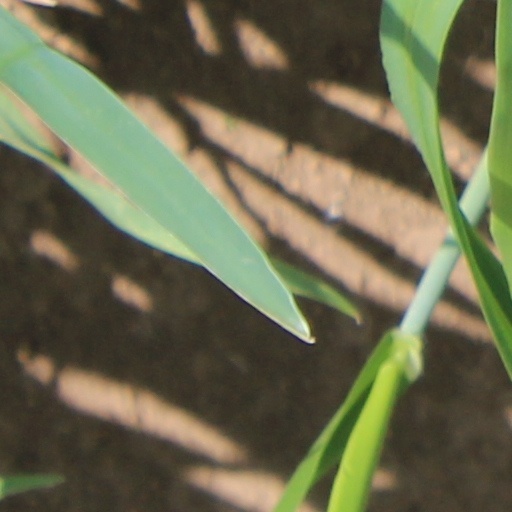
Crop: wheat